Newmarket Brickworks Chimney

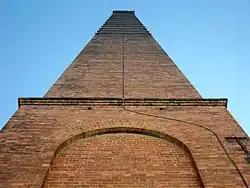
Structure in 2015

Newmarket Brickworks Chimney is a heritage-listed brickworks at 117 Mina Parade, Alderley, City of Brisbane, Queensland, Australia. It was built in 1912. It is also known as Hoffman Stack. It was added to the Queensland Heritage Register on 24 March 2000.